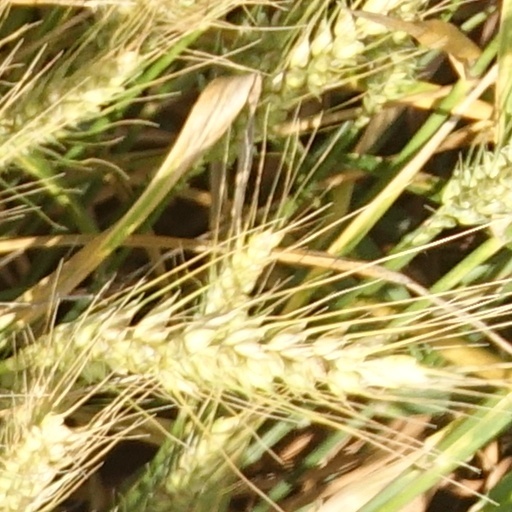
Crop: wheat